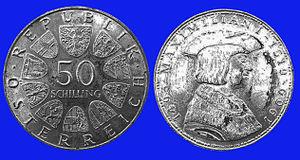
Maximilien d'Autriche ou Maximilien Iᵉʳ, né à Wiener Neustadt le 22 mars 1459 et mort au château de Wels le 12 janvier 1519, est un prince de la maison de Habsbourg. Fils de l'empereur Frédéric III et époux de Marie de Bourgogne, il est duc consort de Bourgogne de 1477 à 1482, puis régent de l'État bourguignon pour son fils, le futur Philippe le Beau, jusqu'en 1494. Archiduc d'Autriche, il est roi puis empereur des Romains de 1486 à sa mort.